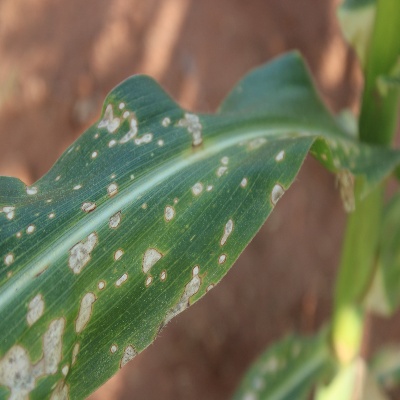
Crop: Maize
Condition: leaf blight